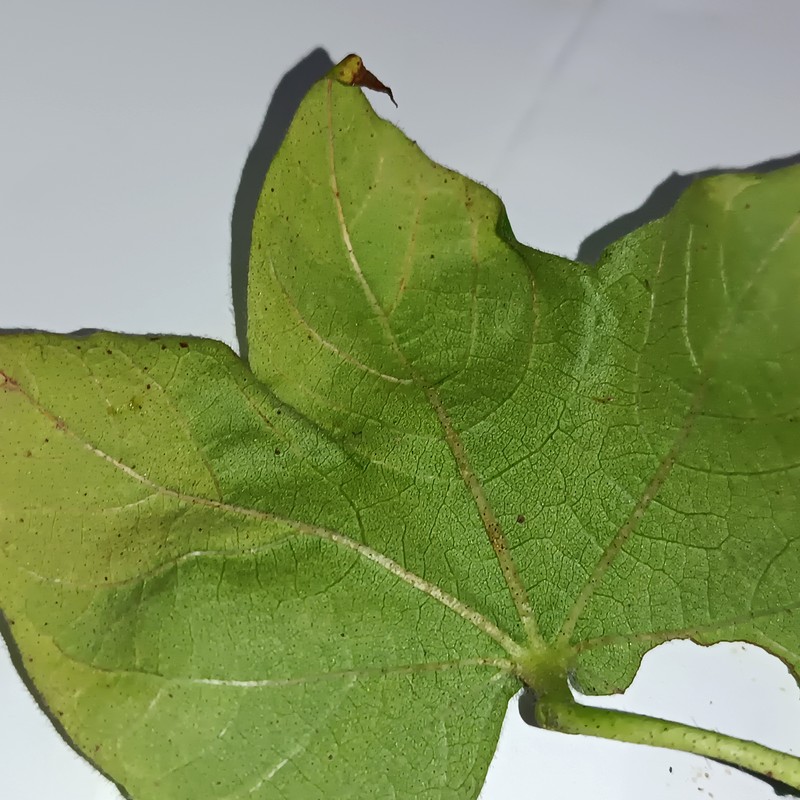
Label: Leaf Hopper Jassids